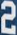
Number: 2